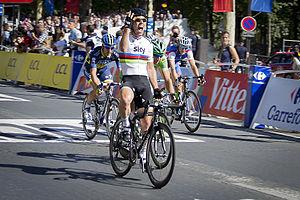
Mark Cavendish, né le 21 mai 1985 à Douglas sur l'île de Man, est un coureur cycliste mannois et britannique de l'équipe Bahrain-McLaren. D'abord spécialiste des épreuves de sprint sur piste comme l'américaine, la course aux points, et de la course scratch, il se tourne vers la route à partir de 2006, où il devient l'un des meilleurs sprinteurs de l'histoire.